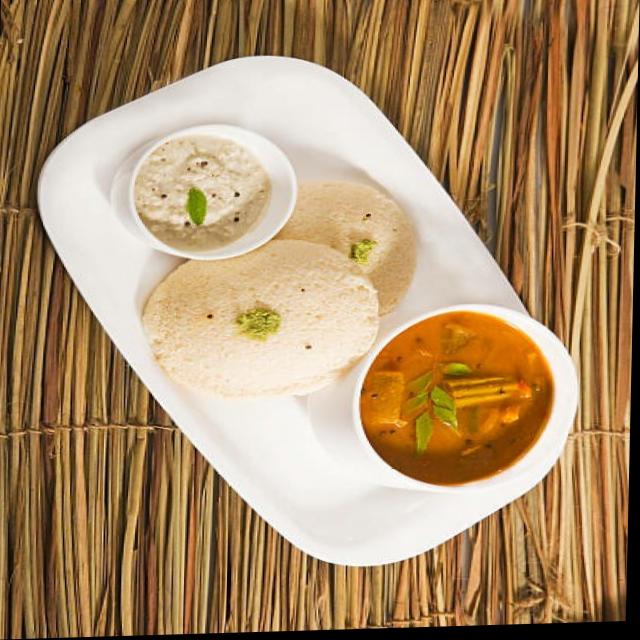
Dish: idli